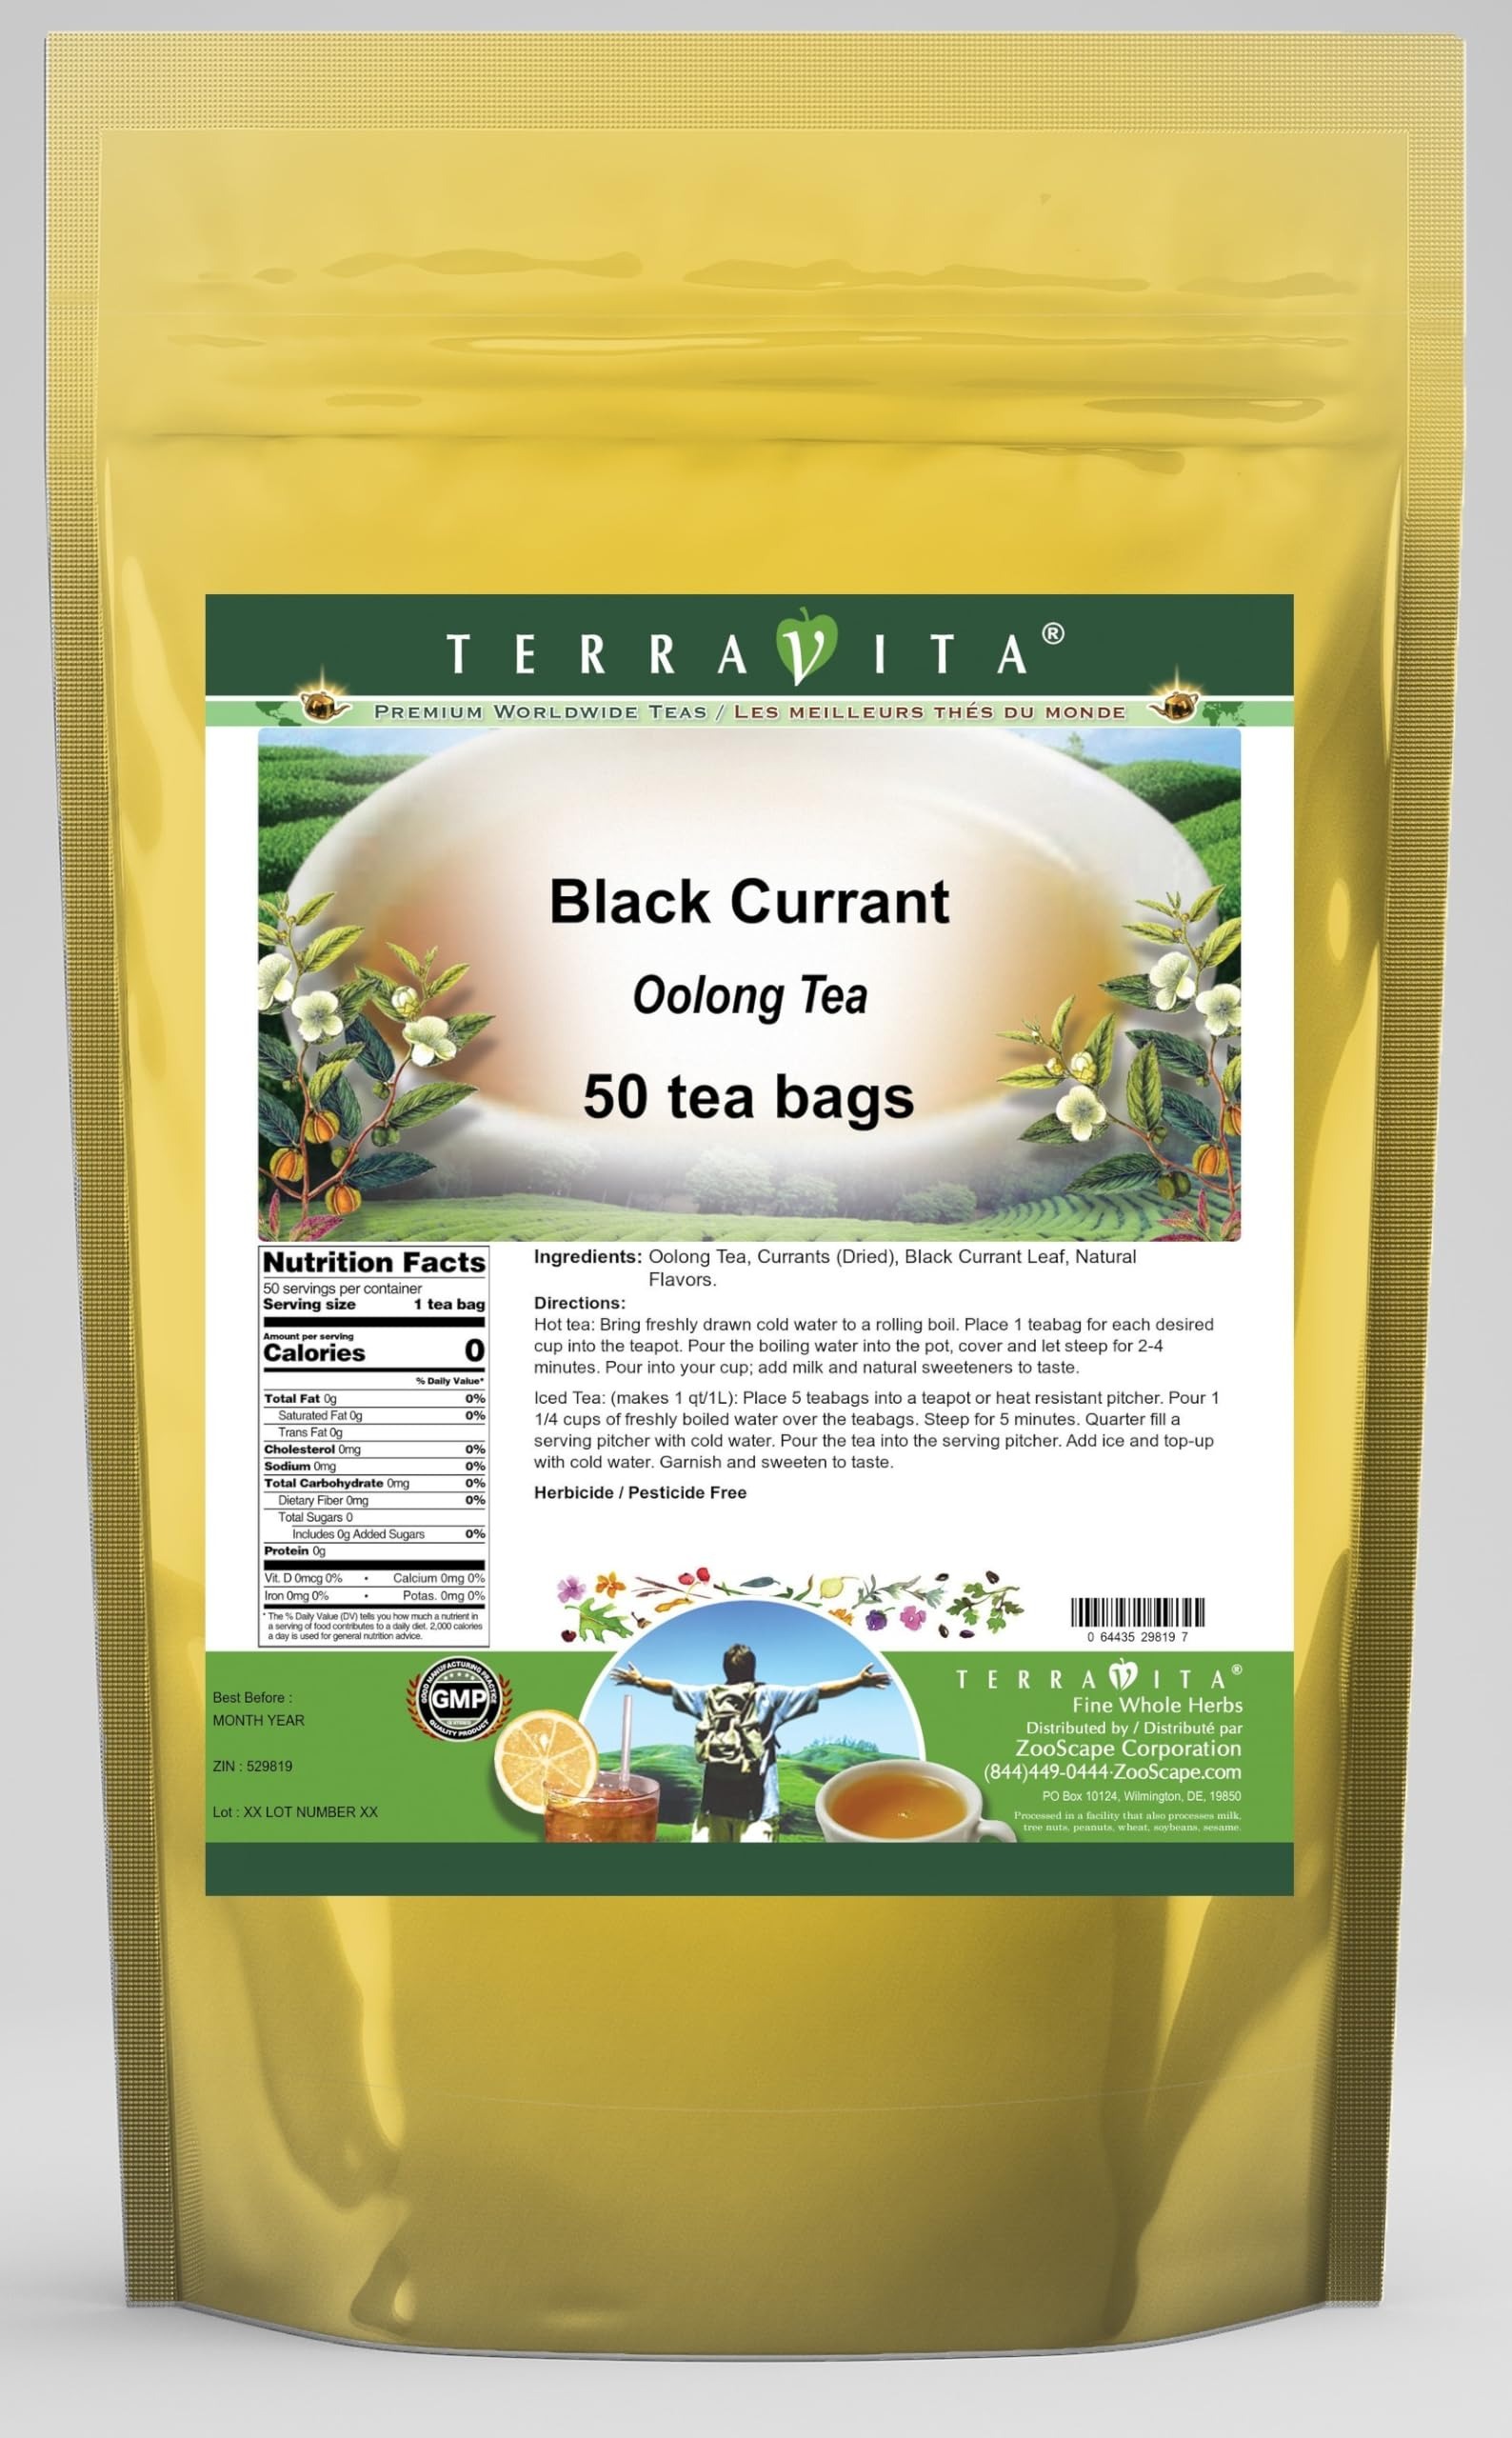
Item Name: Black Currant Oolong Tea (50 tea bags, ZIN: 529819)
Bullet Point 1: Our Black Currant Oolong Tea is a luxurious flavored Oolong tea you will enjoy anytime! - Ingredients: Oolong tea, Currants (Dried), Black Currant Leaf and natural black currant flavor.
Bullet Point 2: No fillers.
Bullet Point 3: Manufacturer: TerraVita
Bullet Point 4: Size: 50 tea bags
Bullet Point 5: Oolong Tea Bags - Packed in a convenient upright pouch!
Product Description: Our Black Currant Oolong Tea is a luxurious flavored Oolong tea you will enjoy anytime! - Ingredients: Oolong tea, Currants (Dried), Black Currant Leaf and natural black currant flavor. - Hot tea brewing method: Bring freshly drawn cold water to a rolling boil. Place 1 teabag for each desired cup into the teapot. Pour the boiling water into the pot, cover and let steep for 2-4 minutes. Pour into your cup; add milk and natural sweeteners to taste. - Iced tea brewing method: (to make 1 liter/quart): Place 5 teabags into a teapot or heat resistant pitcher. Pour 1 1/4 cups of freshly boiled water over the teabags. Steep for 5 minutes. Quarter fill a serving pitcher with cold water. Pour the tea into the serving pitcher. Add ice and top-up with cold water. Garnish and sweeten to taste. - TerraVita is an exclusive line of premium-quality, natural source products that use only the finest, purest and most potent ingredients found around the world. TerraVita is hallmarked by the highest possible standards of purity, potency, stability and freshness. All of our products are prepared with the highest elements of quality control, from raw materials through the entire manufacturing process, up to and including the moment that the bottles or bags are sealed for freshness and shipped out to you. Our highest possible standards are certified by independent laboratories and backed by our personal guarantee. - TerraVita exists to meet and ensure your family's health and wellness without the harmful effects of chemicals and health products. We strive to make all of our products affordable and reliable and are constantly searching the market to maintain our affordability and to look for new ways to serve you and the ones you love. TerraVita has become a trusted household name for many famil
Value: 50.0
Unit: Count

Price: 20.08